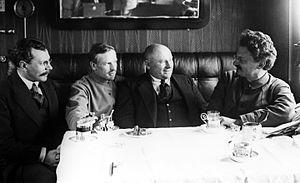
Le train de Trotski était le train blindé personnel de Léon Trotski, le Commissaire populaire de la défense d'Union soviétique, dont il prit possession en août 1918. Il comprenait une station de télégraphe, une imprimerie, une station de radio, un garage automobile et un petit escadron aérien. Le personnel du train incluait de nombreux spécialistes des achats militaires et civils soviétiques. Un journal spécial, V Pouti, organe de propagande de l'Armée rouge, y était publié. Pendant la Guerre civile russe, le train a reçu la visite de dirigeants bolcheviks importants, y compris Joseph Staline. Le « Train de la Victoire » a contribué à la constitution de l'Armée rouge et à la consolidation subséquente du pouvoir des bolcheviks en Russie soviétique.